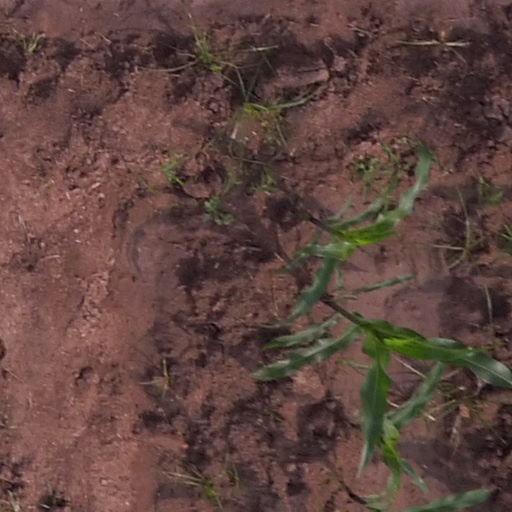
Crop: maize; corn